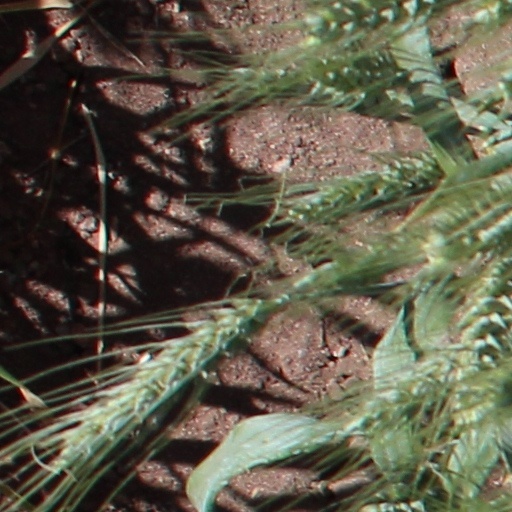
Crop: wheat